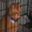
Label: cat